Lynda Carter

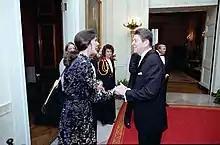
Carter greeting President Ronald Reagan in 1981

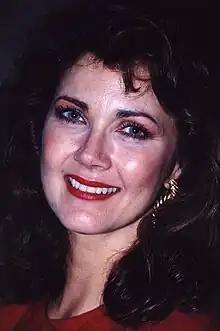
Carter at Larry King's birthday party in 1993

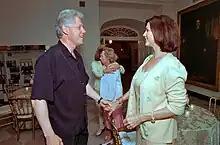
Carter greeting President Bill Clinton at a movie screening outside the Family Theatre of the White House in 2000

After "Wonder Woman" ended, Carter had many opportunities in music, film, and television. In 1980 Carter initially made a guest appearance on "The Muppet Show". In the episode's running gag, Kermit the Frog repeatedly reminds the other Muppets that their guest is Carter and not Wonder Woman. This is to no avail as the Muppets ineptly attempt to become superheroes by taking a correspondence course and Miss Piggy portrays "Wonder Pig", a spoof of Carter's television character.